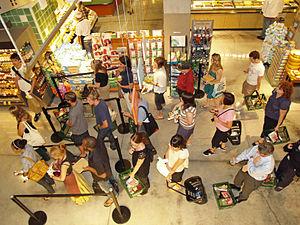
Une file d'attente, ou une queue, est un regroupement d'individus attendant de manière organisée quelque chose. Les files d'attente résultent d'une demande supérieure à la capacité d'écoulement d'une offre. En principe, elles n'influent pas sur le coût de cette offre. Cette notion fait l'objet d’une branche du calcul des probabilités, la théorie des files d'attente, utilisée aussi bien en logistique qu’en informatique.